D'Assas-class cruiser

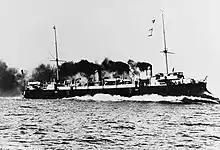
"D'Assas" steaming at high speed

The "D'Assas"-class cruisers were long between perpendiculars and long overall. They had a beam of , but the sponsons for the main battery extended to a beam of . The ships had an average draft of , which increased to aft. displaced , while the other two vessels displaced . "D'Assas" suffered from stability problems and reportedly sat lower in the water than her sister ships.